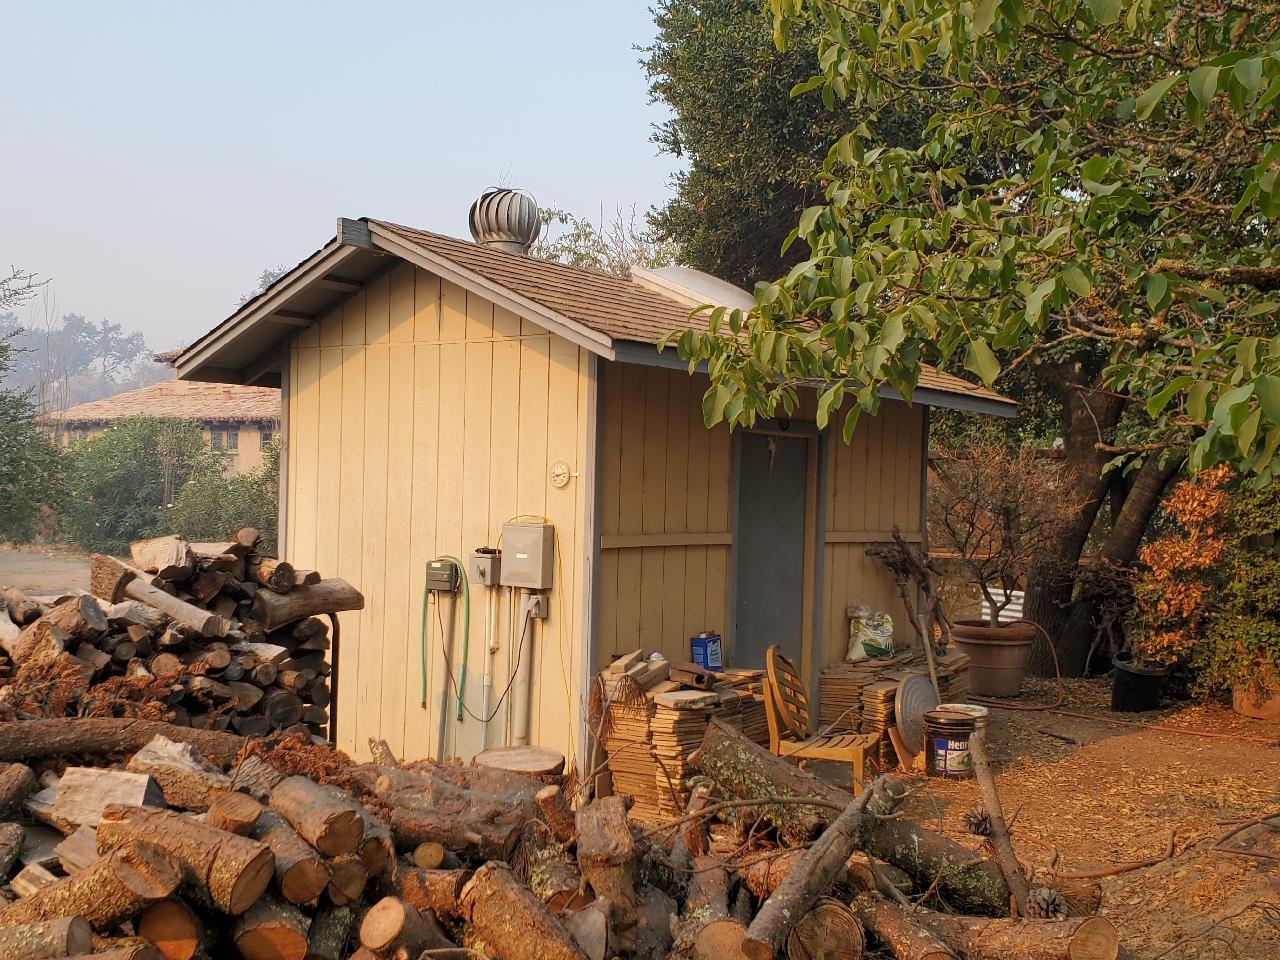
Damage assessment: no_damage